Station Content

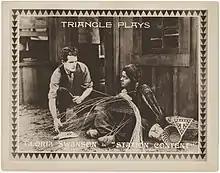
Lobby card with film scene

Station Content is a 1918 American silent drama film directed by Arthur Hoyt and starring Gloria Swanson. The original, five reel feature is presumed to be lost, but a one reel abridgment created in 1926 does survive and has been released on video.